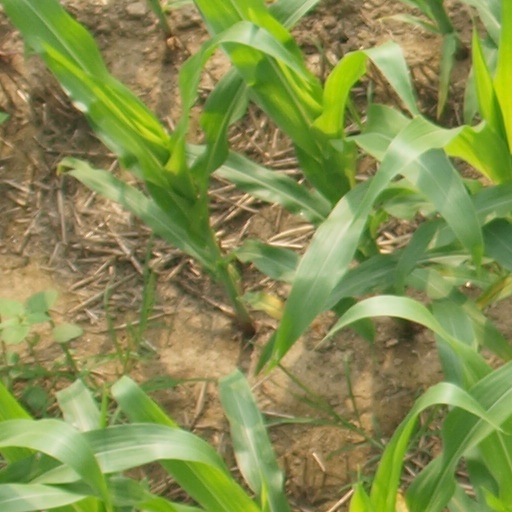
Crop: maize; corn